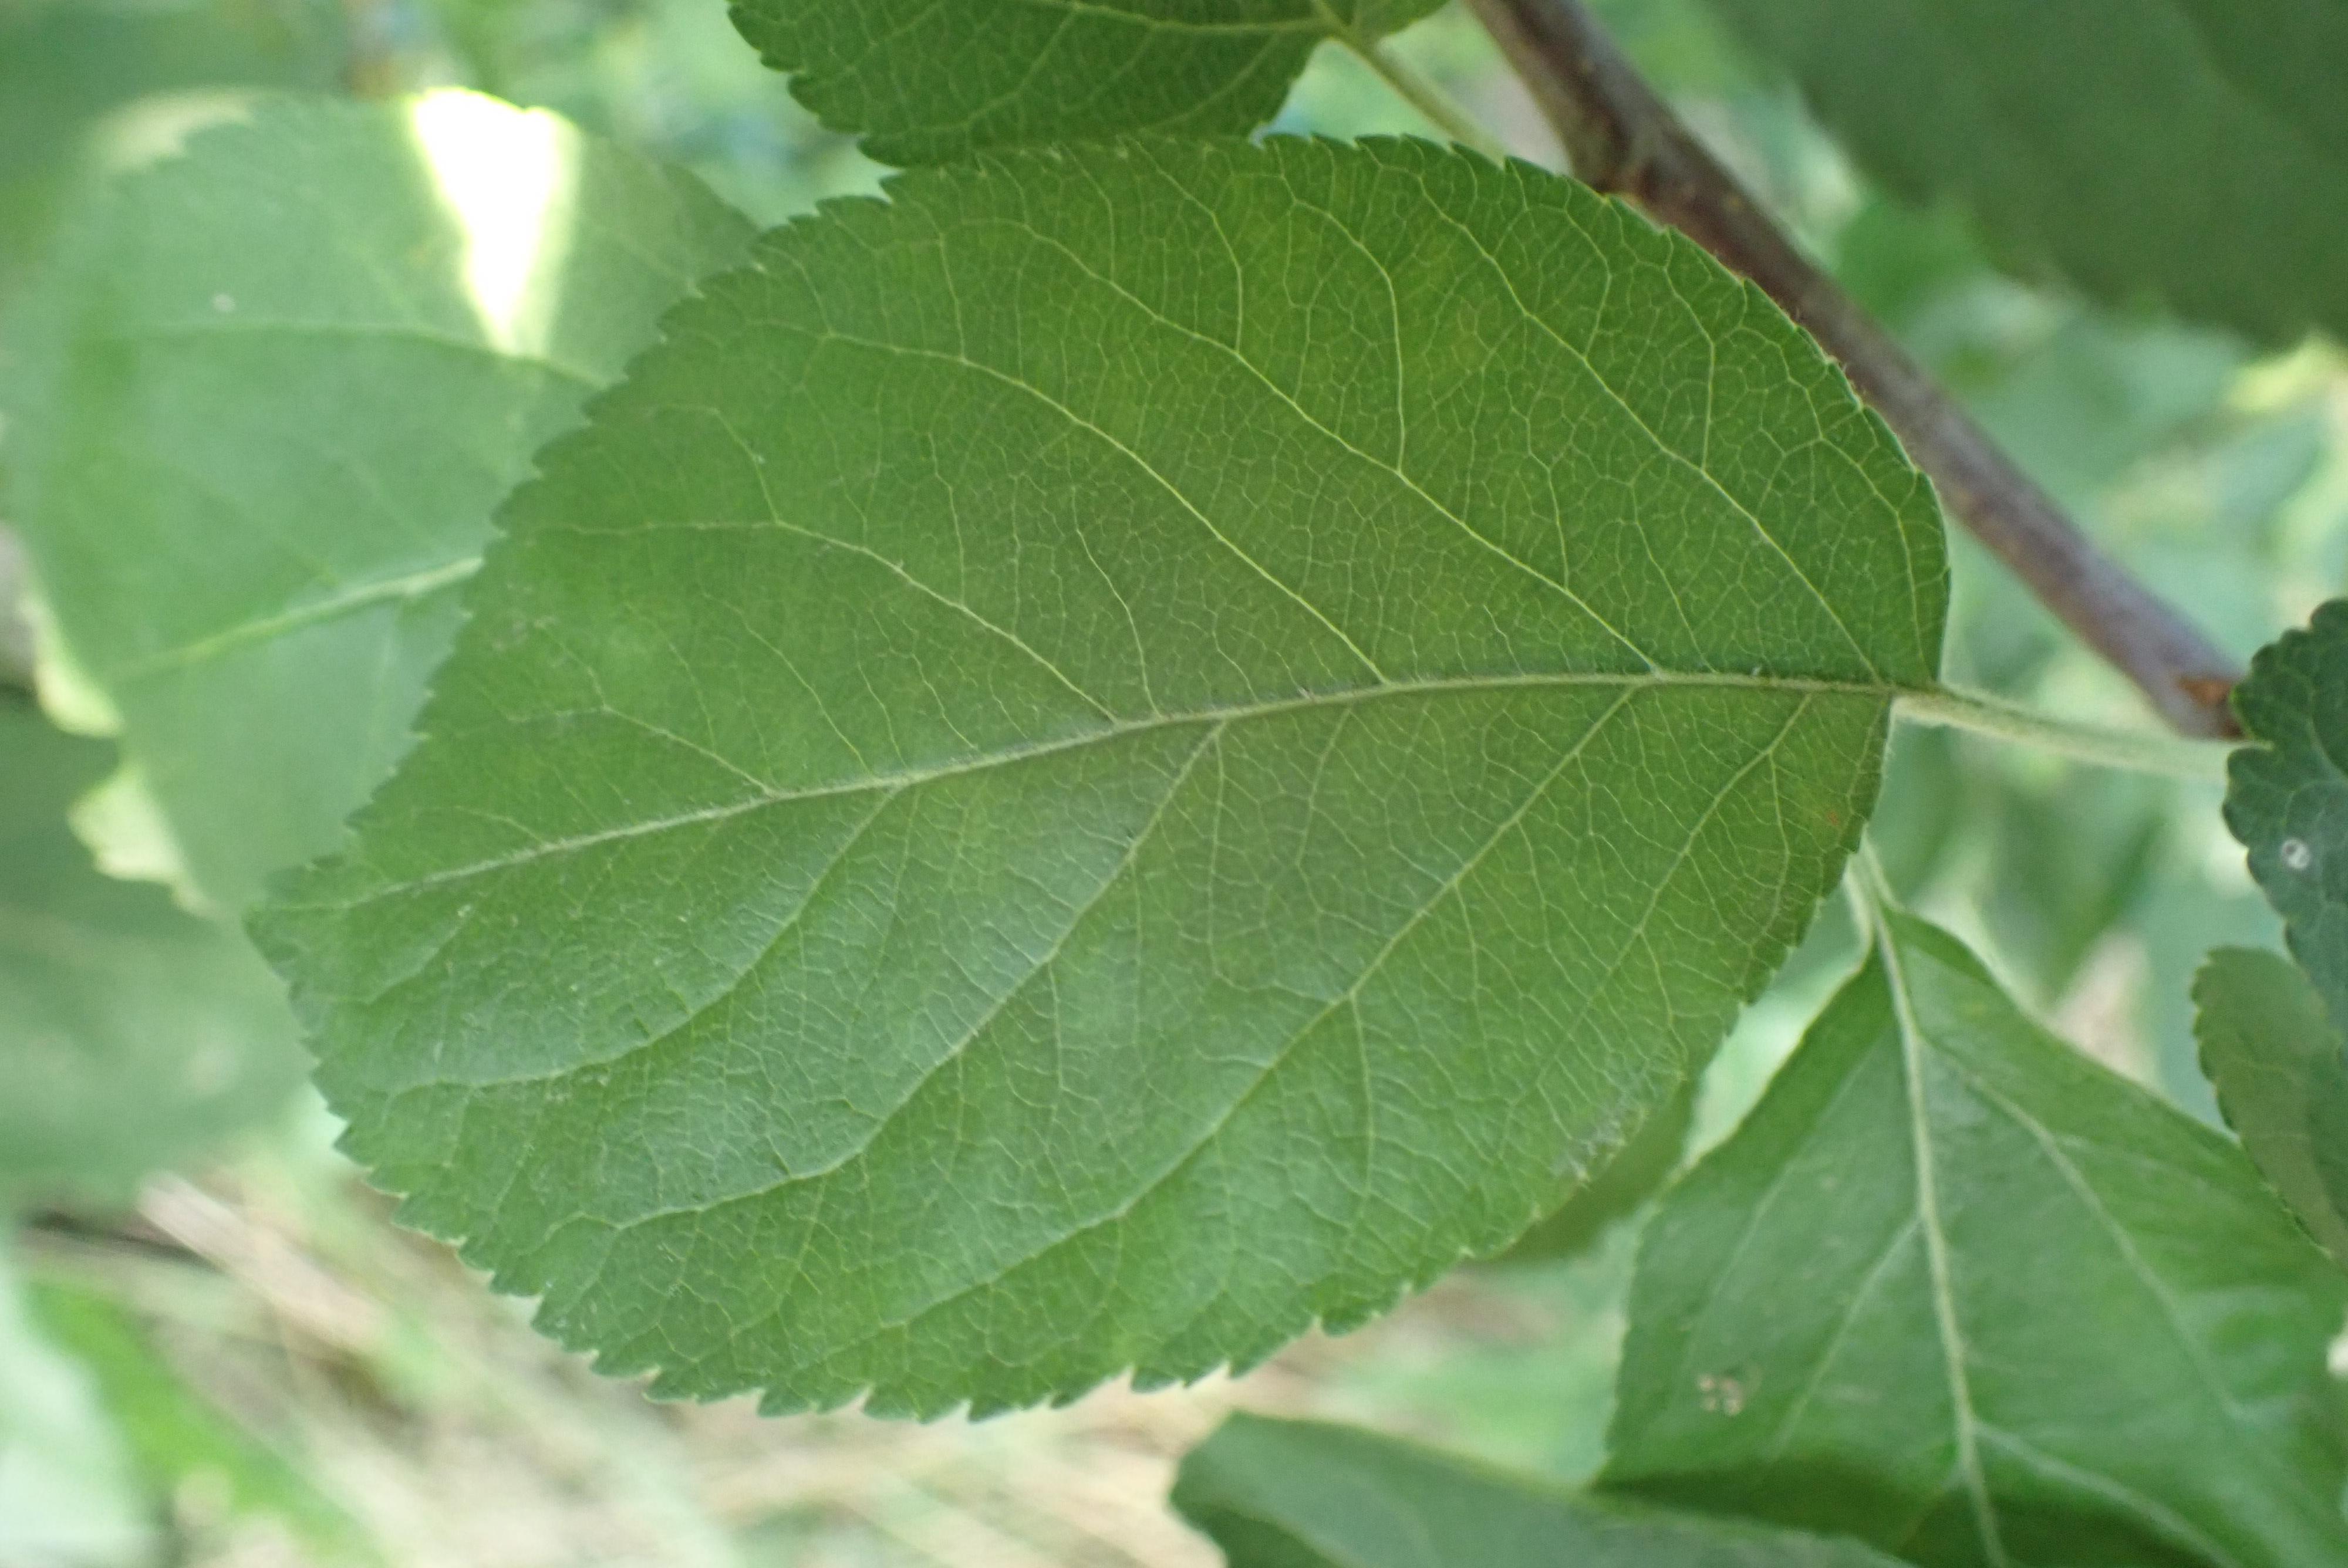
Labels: healthy